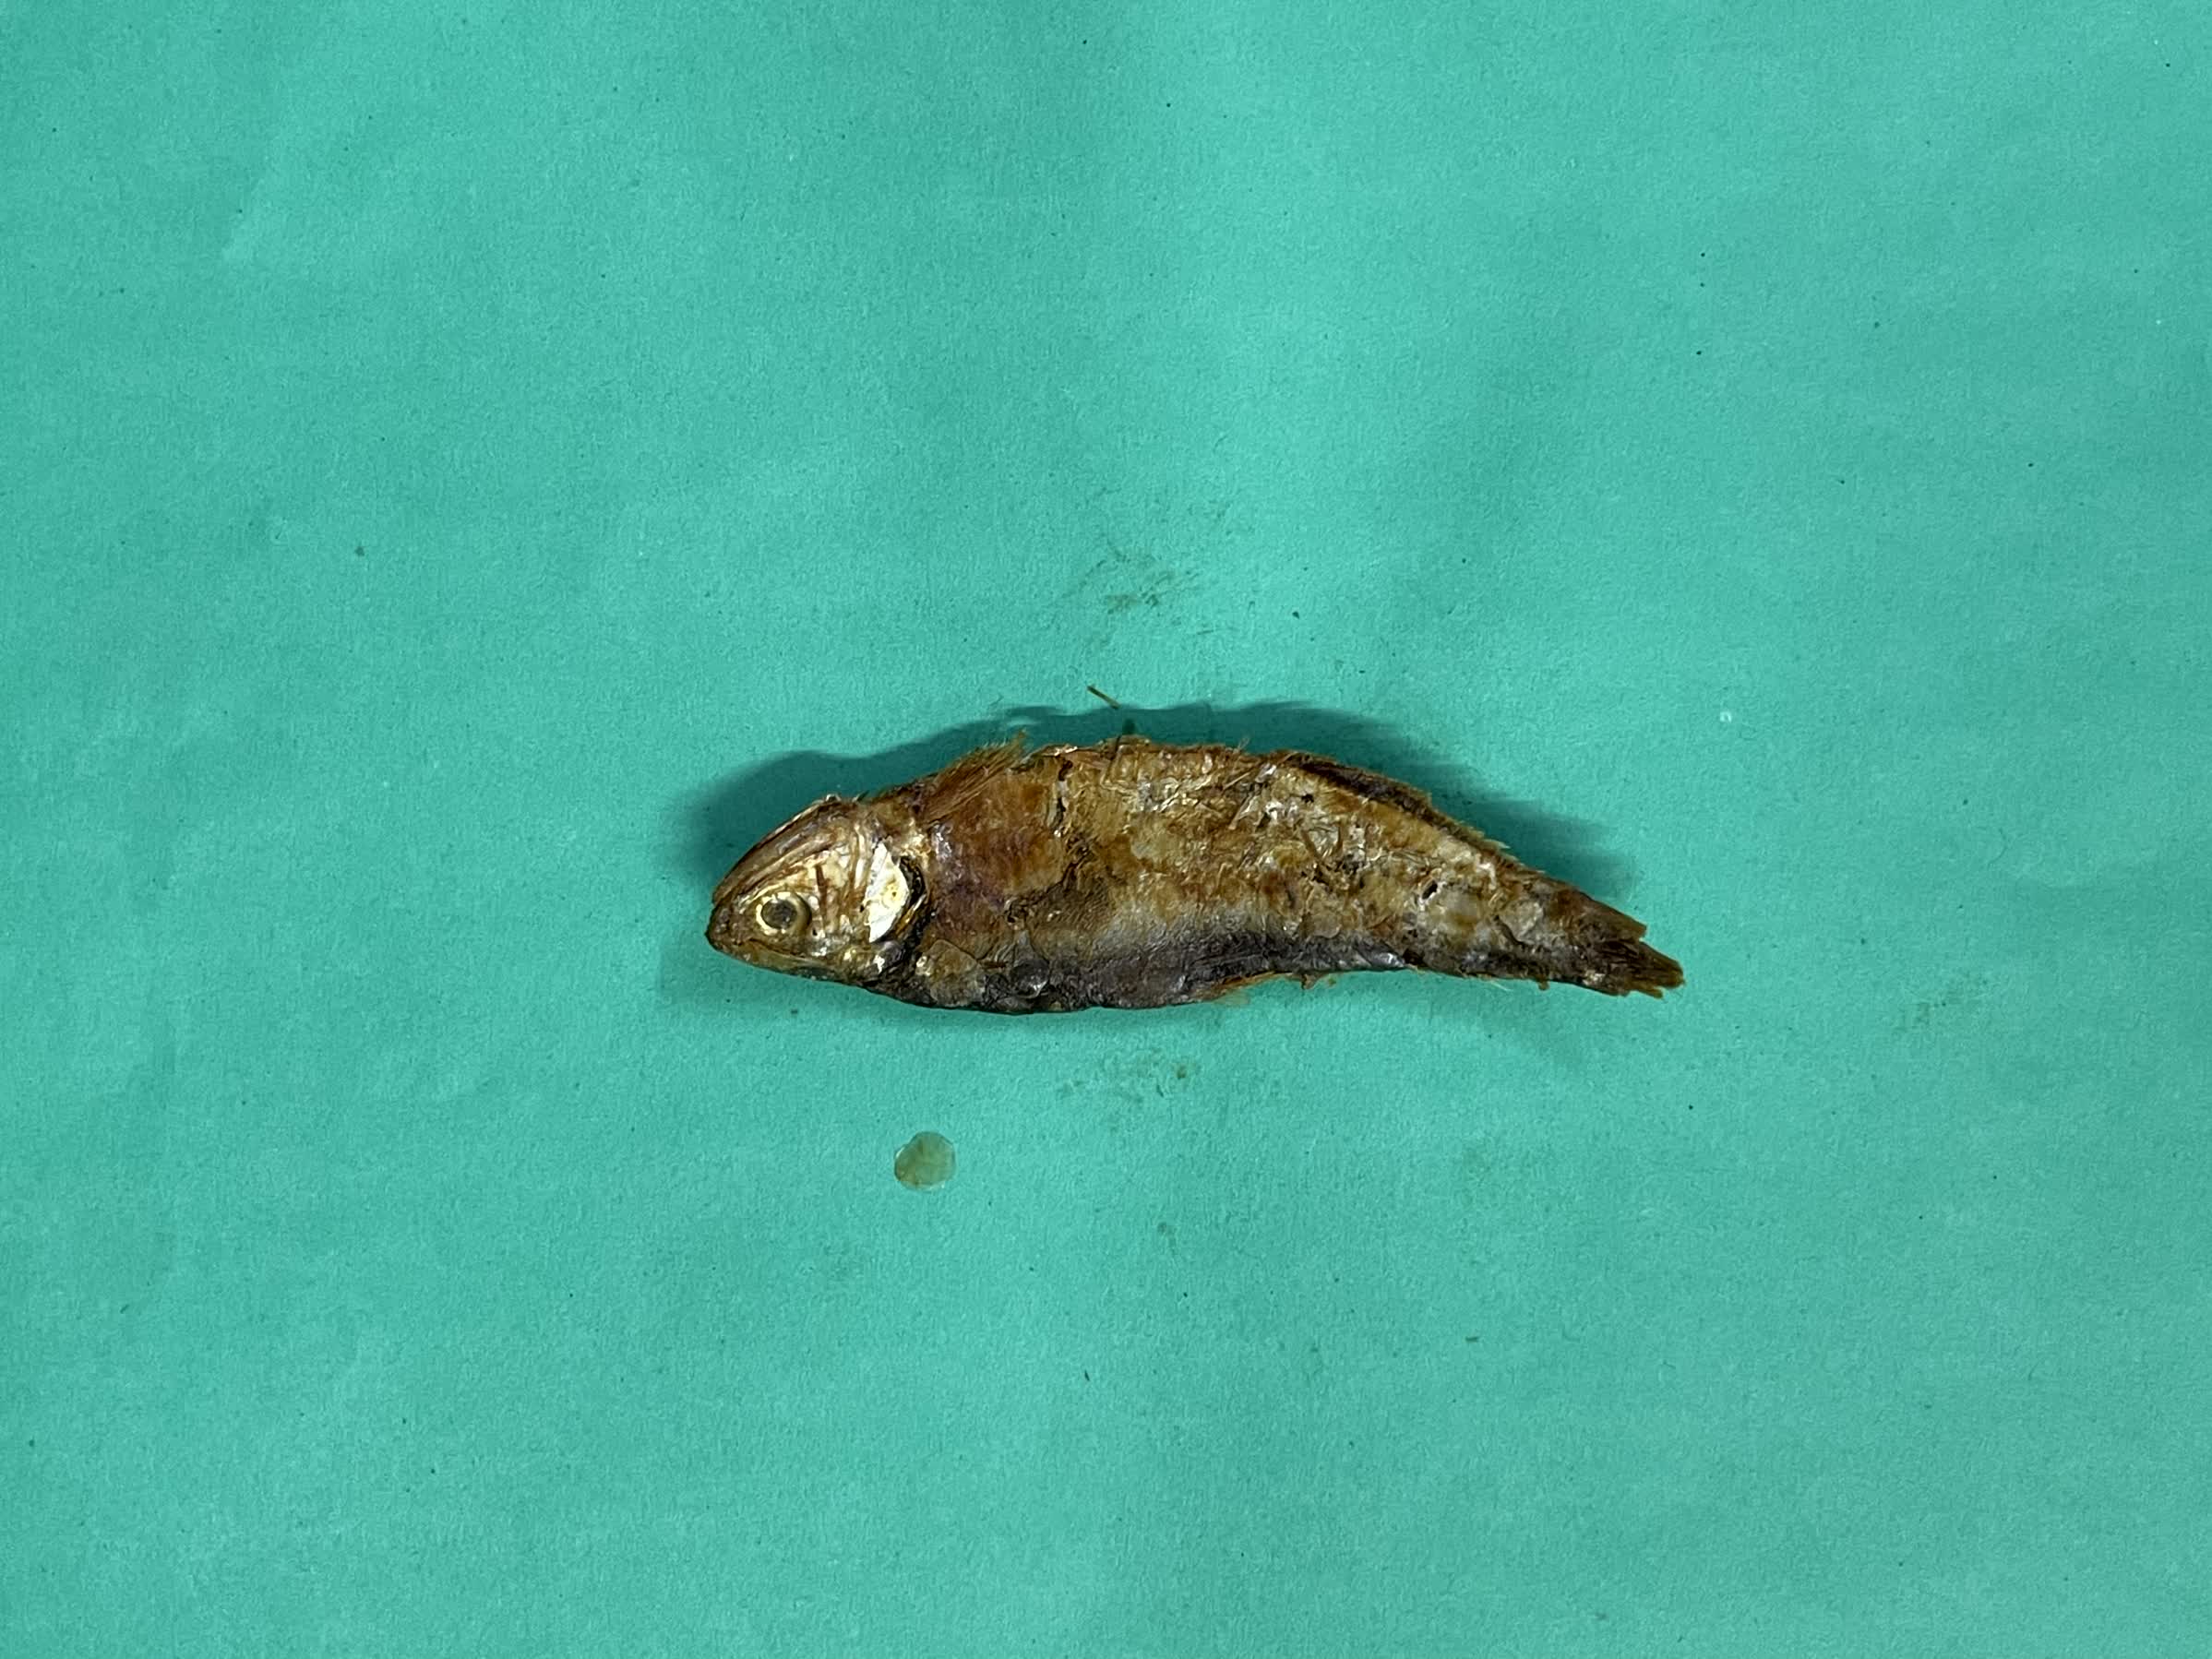
Species: Bashpata